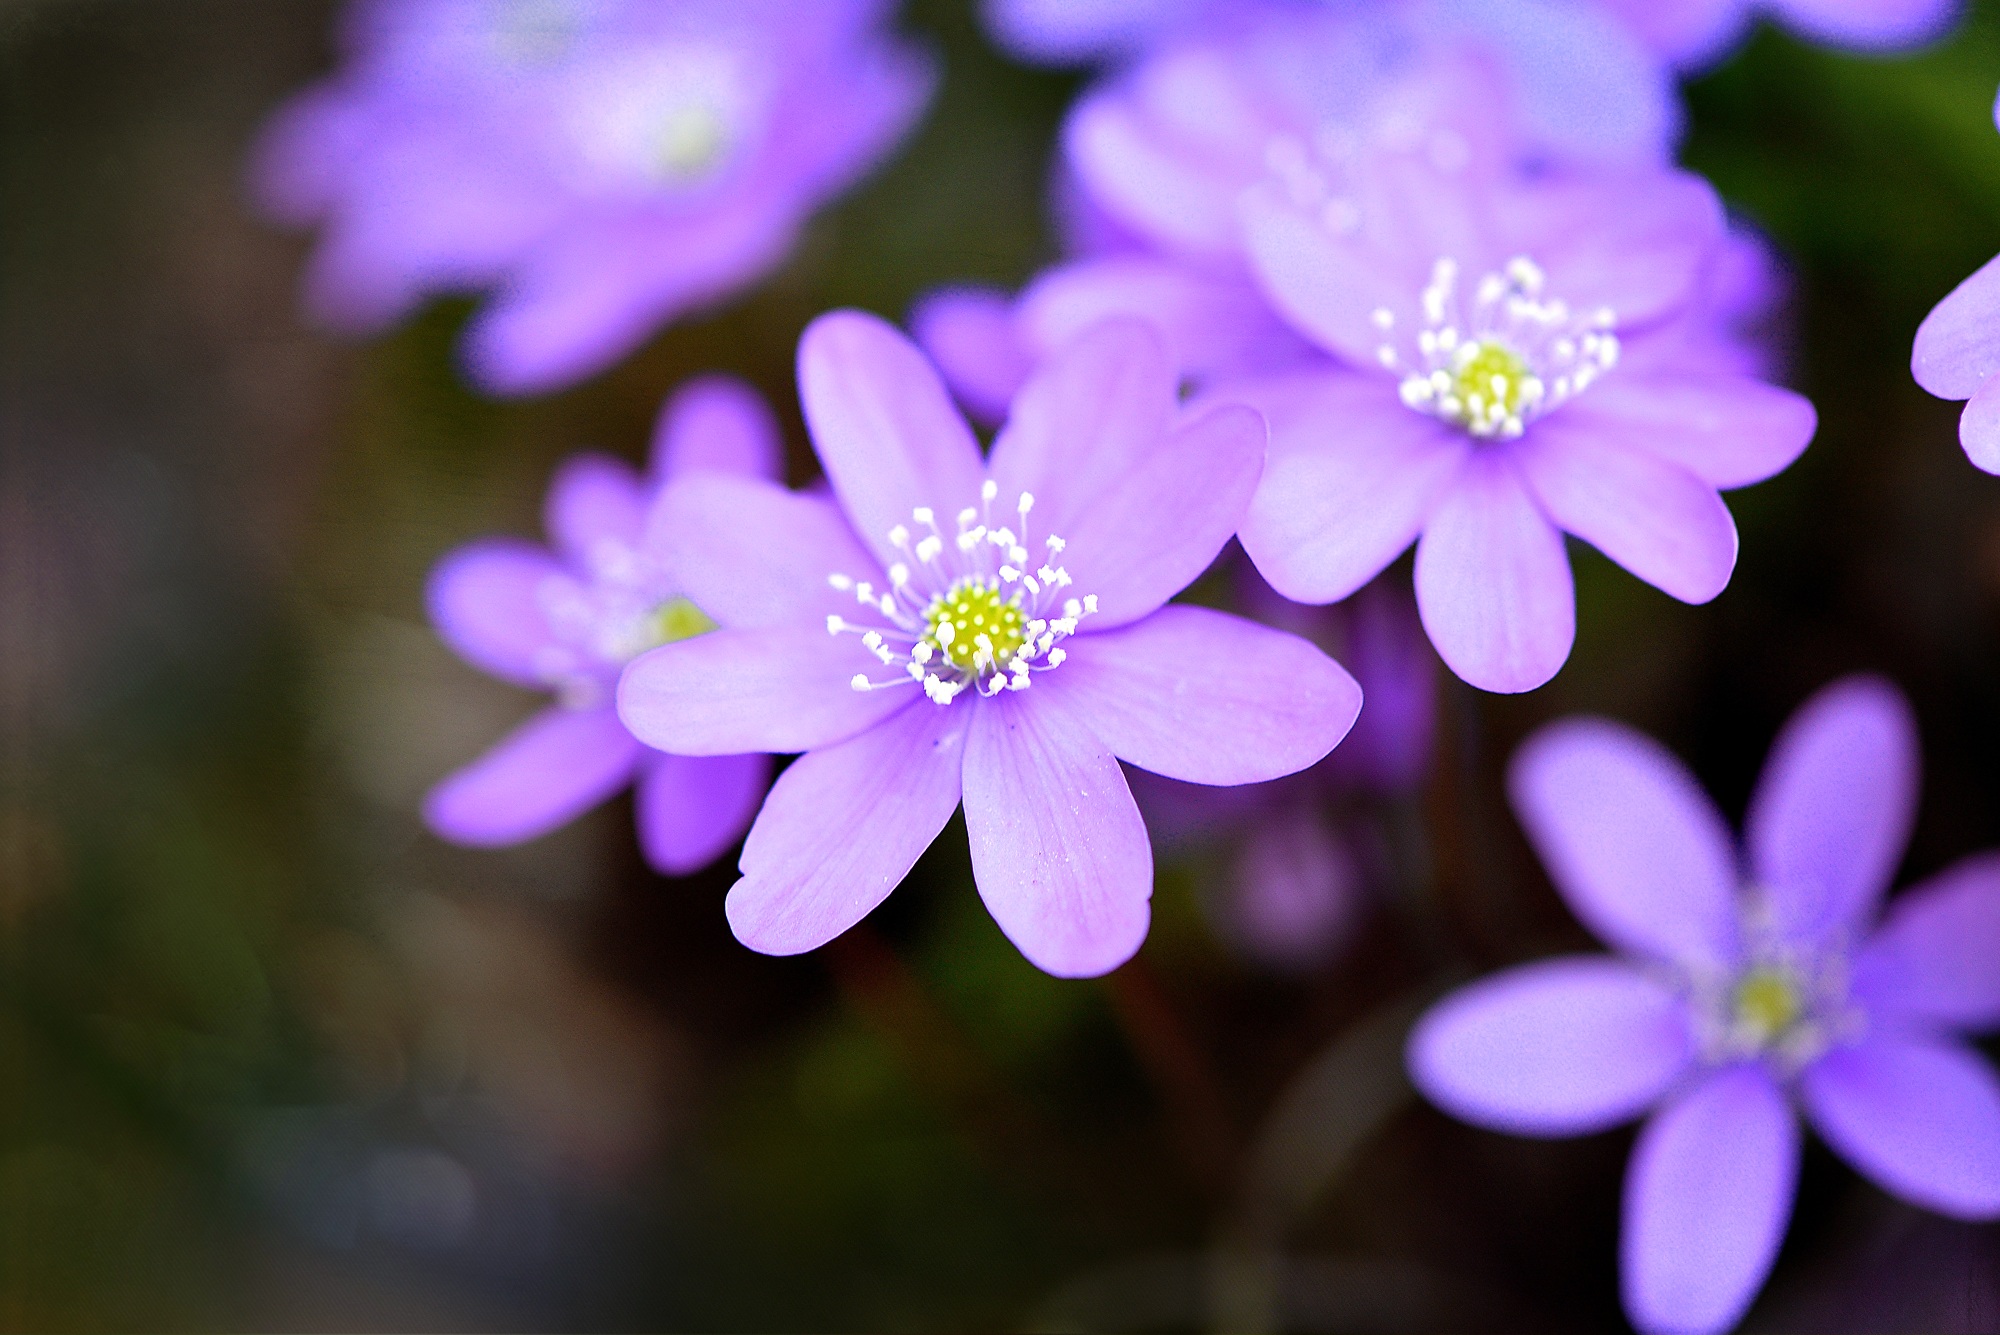
nature, blossom, plant, photography, flower, purple, petal, bloom, botany, garden, pink, close, flora, wildflower, close up, hepatica, spring flower, macro photography, flowering plant, land plant